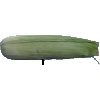
Label: corn_husk